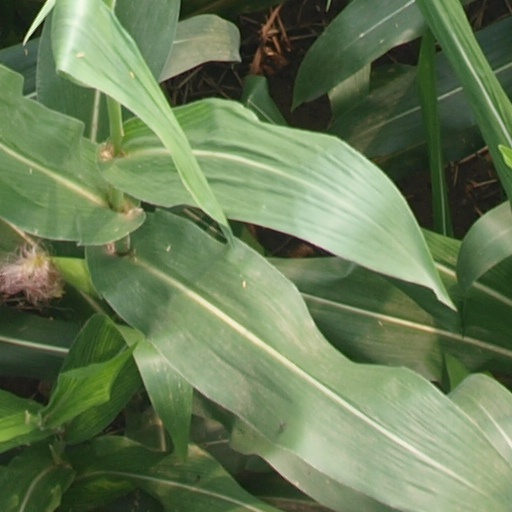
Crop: maize; corn